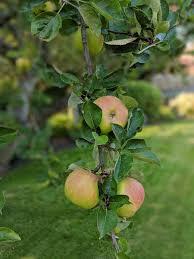
Label: apples